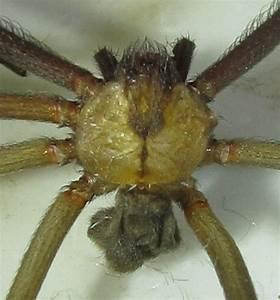
spider